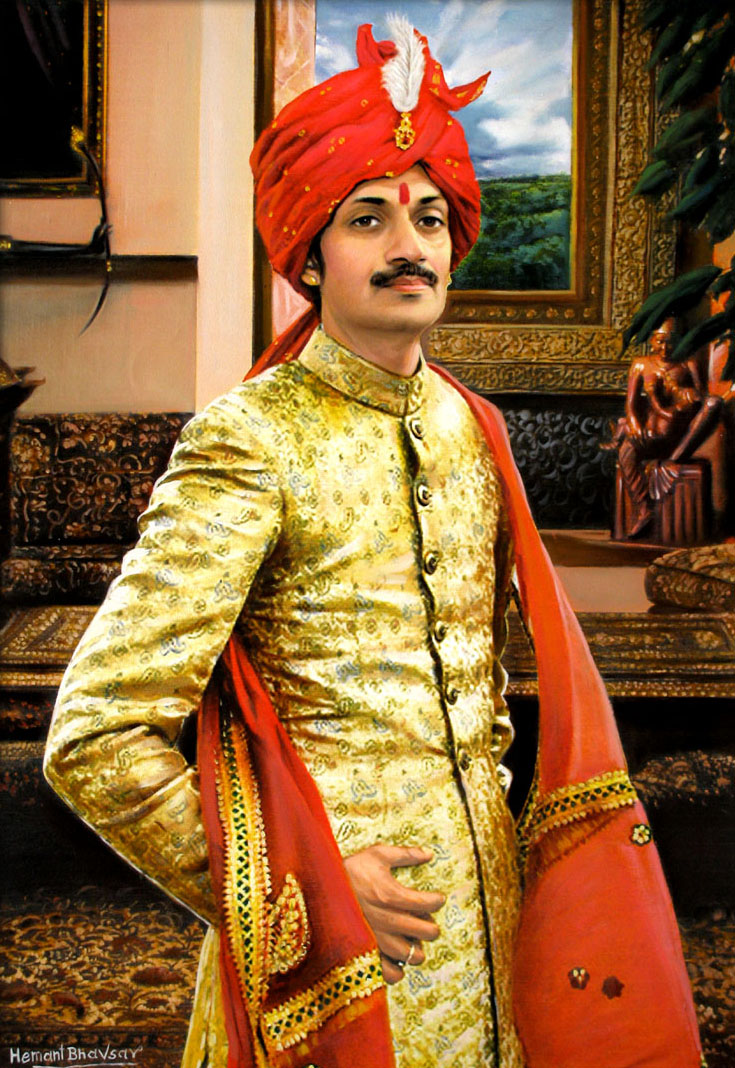
มานเวนทระ สิงห์ โคหิล

| name = เจ้าชายมานเวนทระ สิงห์ โกฮิล
| title = รัชทายาทแห่งราชไพพลา
| image = Painting of Manvendra Singh Gohil.JPG
| birth_place = อัจเมอร์ รัฐราชสถาน อินเดีย
| spouse = เจ้าหญิงจันทริกากุมารี(2534 - 2535)
| spouse-type = พระชายา
| full name = มานเวนทระ กุมาร สิงห์ โกฮิล
| house = ราชวงศ์พารามารา|พารามารา-โกฮิล-ราชปุต
| father1 = มหาราชาศรีราฮูบิร ซิงห์จี ราเชนทราซิงห์จี
| mother1 = เจ้าหญิงรุกมินีเทวี
| religion = ฮินดู
เจ้าชายมานเวนทระ สิงห์ โคหิล (; เกิด 23 กันยายน ค.ศ. 1965) เป็นเจ้าชายชาวอินเดียที่เปิดเผยตนเองว่าเป็นเกย์และเป็นนักเคลื่อนไหวเพื่อสิทธิกลุ่มรักร่วมเพศในประเทศอินเดีย มานเวนทราเกิดที่เมืองอัจเมอร์และเป็นองค์รัชทายาทของมหาราชาแห่งนครราชไพพลา ในรัฐคุชราต
== การปรากฏตัวของเขาในสื่อ ==
เขาได้ให้สัมภาษณ์ในวิทยุบีบีซี 4 เมื่อเดือนเมษายน ค.ศ. 2007 ในหัวข้อเจ้าชายเกย์แห่งราชไพพลา ซึ่งเขาออกมาเป็นชายเกย์และทำงานการป้องกันเอชไอวี / เอดส์ขององค์กรการกุศลของเขา นับตั้งแต่เดือนกรกฎาคมปี 2010 มานเวนทรา ได้ทำหน้าที่เป็นบรรณาธิการนิตยสารฟัน ซึ่งเผยแพร่ในเมืองราชไพพลา
== อ้างอิง ==
== แหล่งข้อมูลอื่น ==
* Gujarat's Gay Prince to Adopt a Child
* Gay Prince appears on Oprah Show
* Gay Prince to form Sexual Minorities Forum
* Gay Prince to Appear on Oprah Winfrey Show
== แหล่งข้อมูลอื่น ==
* Website of the Lakshya Trust
* Website of the Asia Pacific Coalition on Male Sexual Health (APCOM)
หมวดหมู่:เจ้าชายอินเดีย
หมวดหมู่:ชายรักร่วมเพศชาวอินเดีย
หมวดหมู่:บุคคลจากรัฐราชสถาน